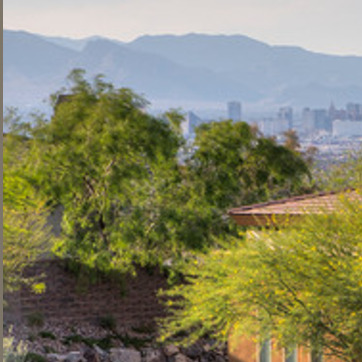
Material: foliage